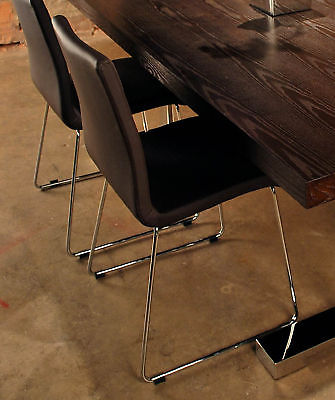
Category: chair